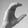
ASL letter: C